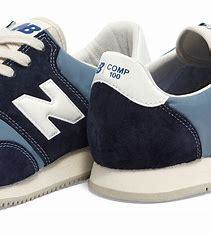
Brand: New
Model: Balance 100